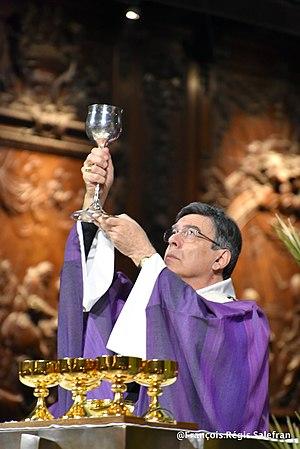
Mgr Michel Aupetit lors de la 11ème Nuit des Témoins d'Aide à l'Église en Détresse à Paris.